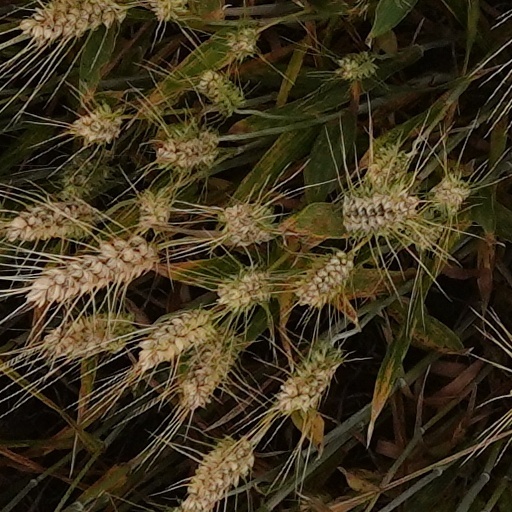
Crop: wheat